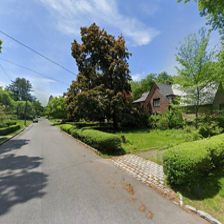
Label: streetView